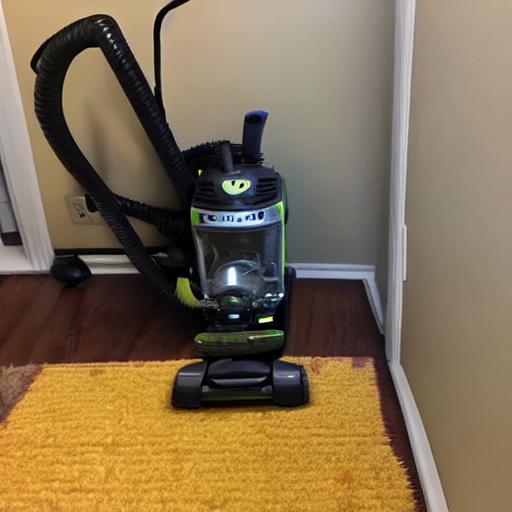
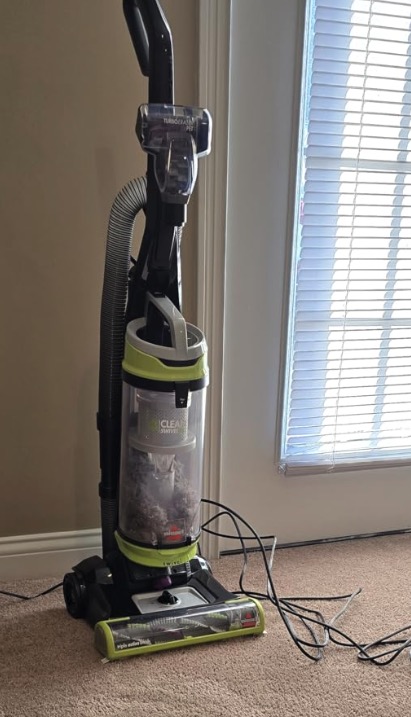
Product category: items_vacuum
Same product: no